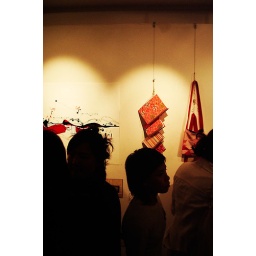
books and bags in lovely japanese prints